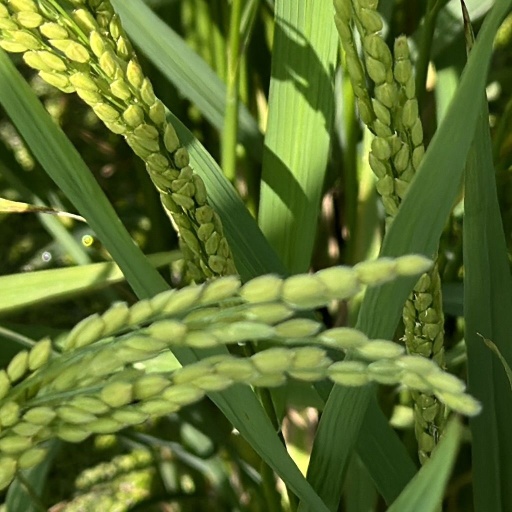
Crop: rice